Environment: real
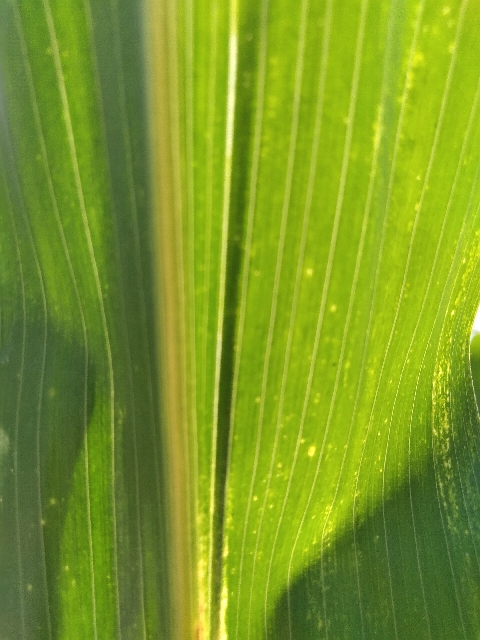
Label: lethal_necrosis